Jan Krissler

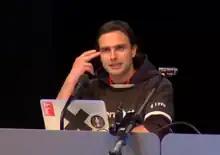

Jan Krissler, better known by his pseudonym starbug, is a German computer scientist and hacker. He is best known for his work on defeating biometric systems, most prominently the iPhone's TouchID. He is also an active member of the German and European hacker community.